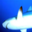
Label: shark